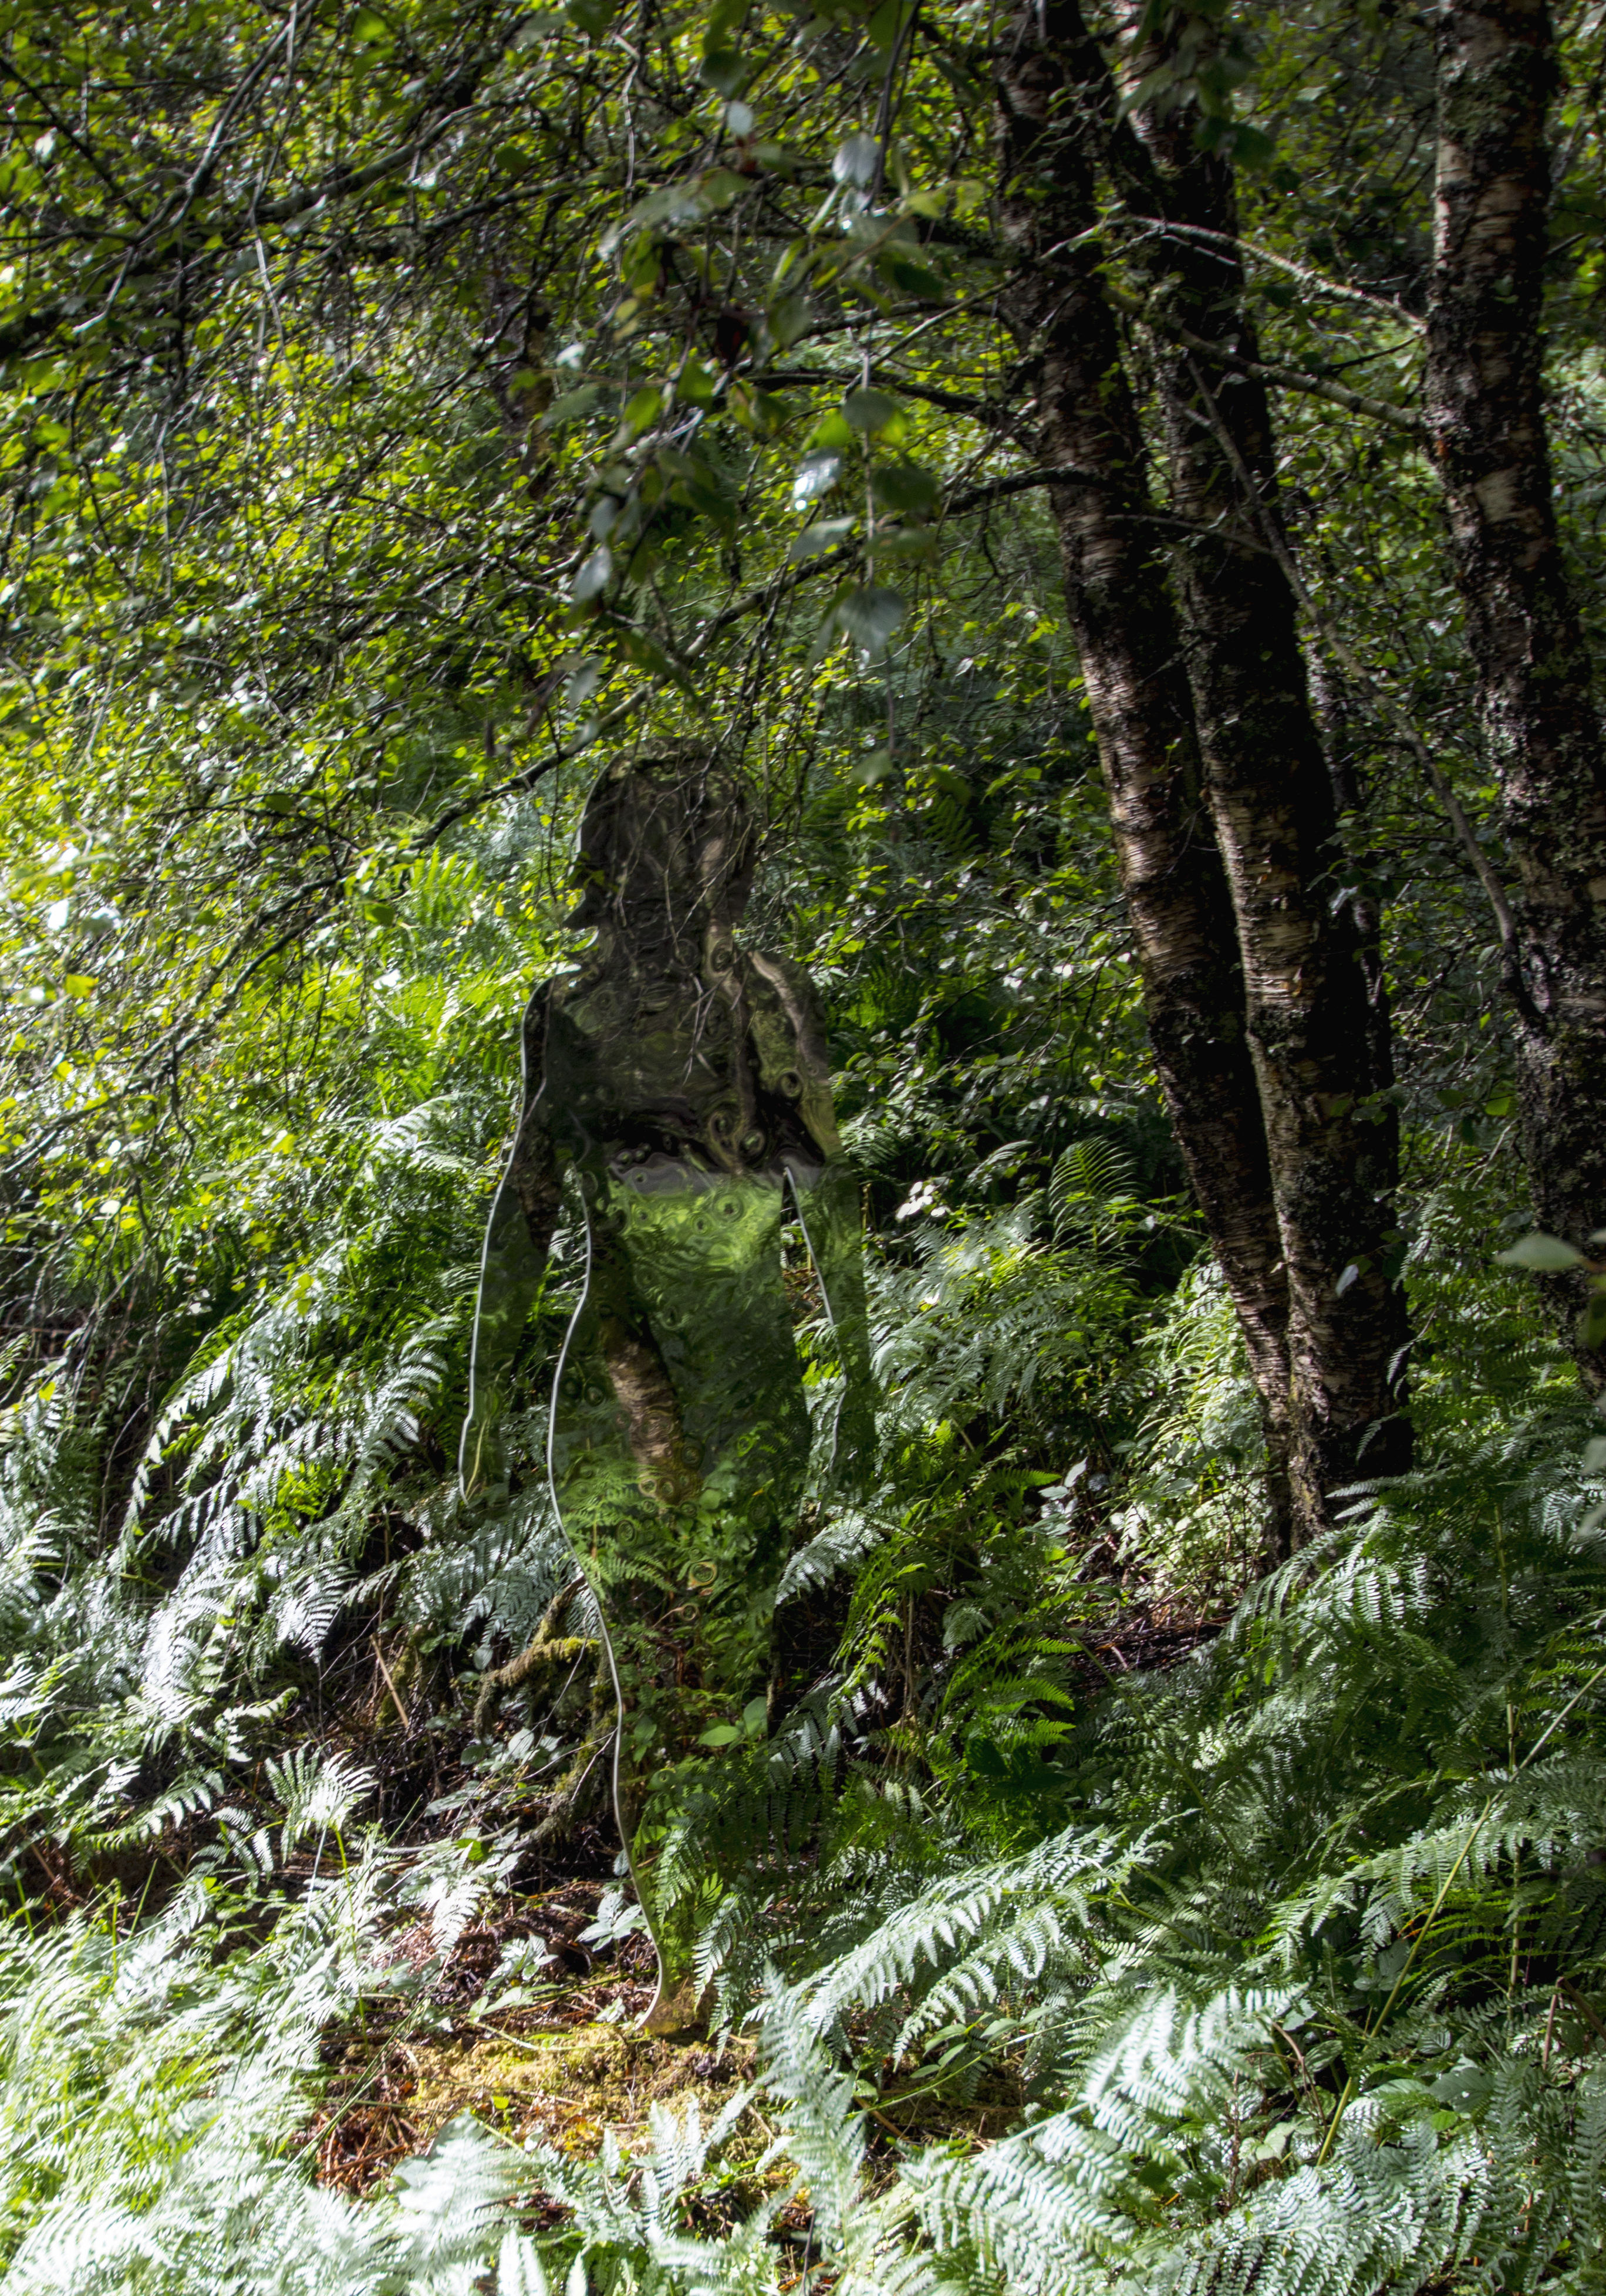
tree, nature, forest, wilderness, plant, trail, leaf, trunk, green, jungle, vegetation, rainforest, deciduous, scotland, woodland, habitat, fairy, ecosystem, trossachs, fairyknowe, urisk, biome, old growth forest, natural environment, woody plant